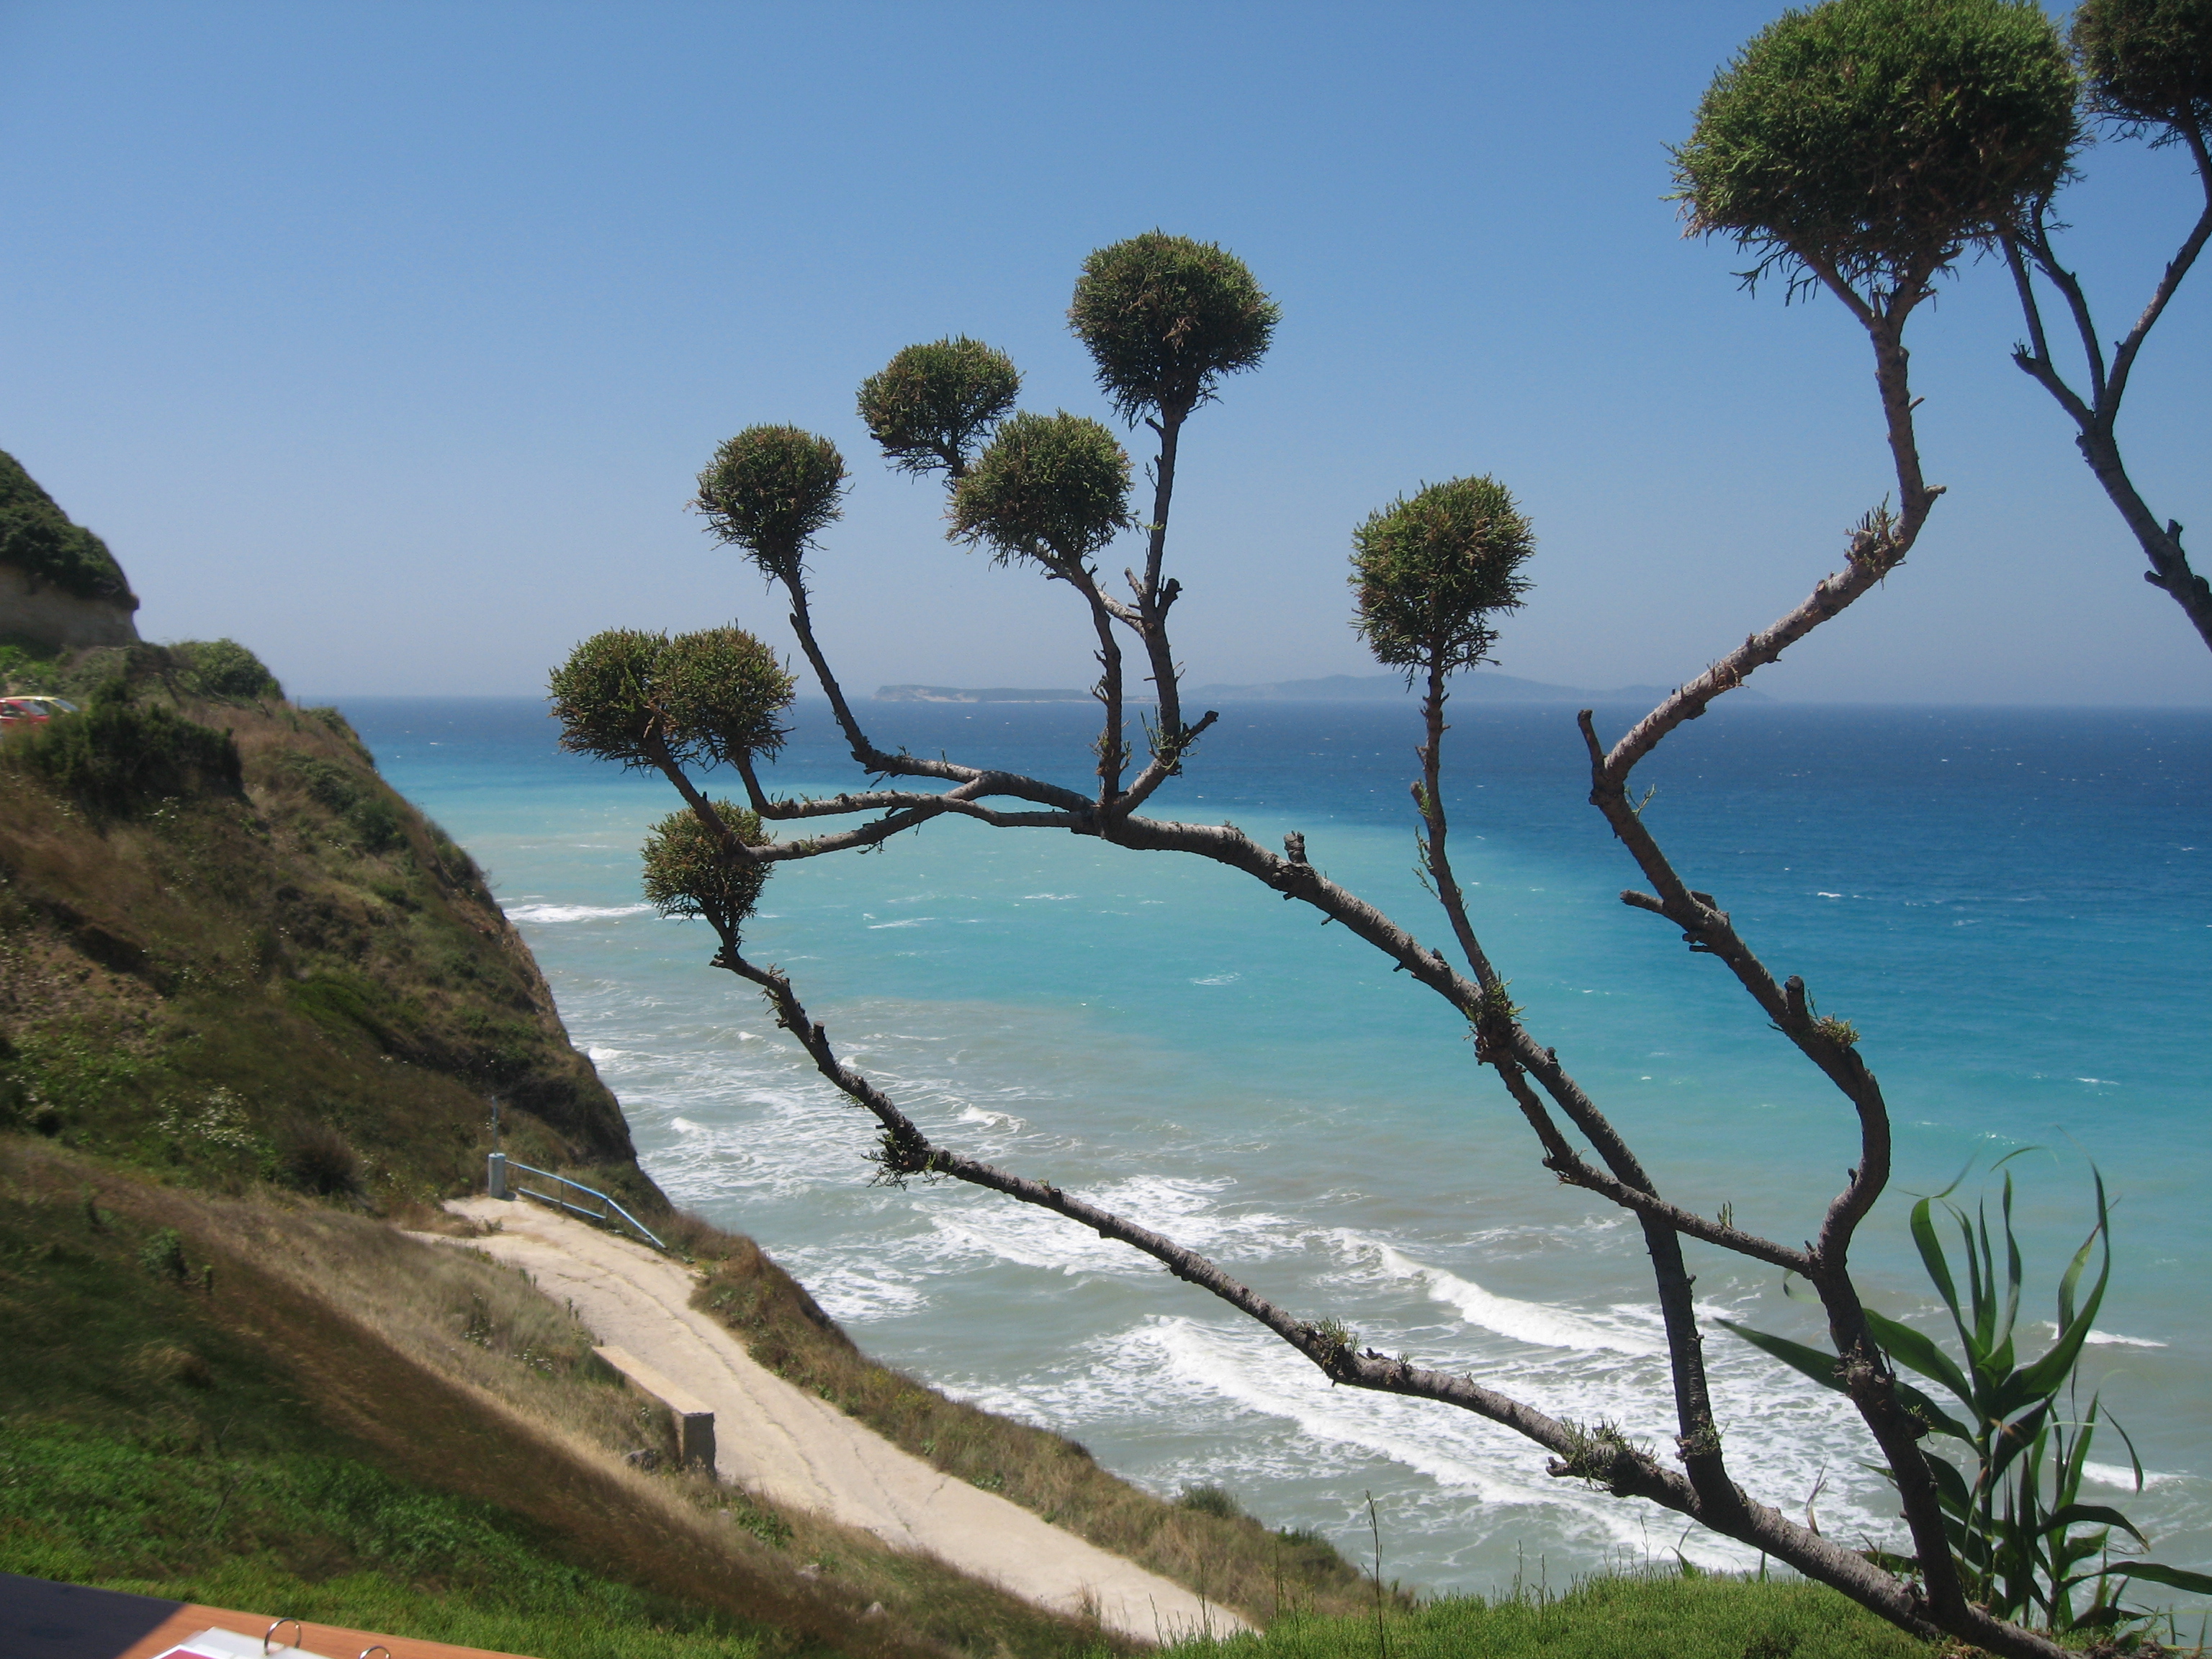
sea, vegetation, plant, tree, agave, coast, flower, rock, perennial plant